UQTR Patriotes

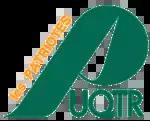
Previous Patriotes logo used until 2019

In 1969, the Université du Québec à Trois-Rivières was established along with its athletics program. The team name "Patriotes" was selected following a contest where it was suggested by Gérald Baril, a history student and hockey player, because of its sense of rallying, dynamism and commitment to the environment. Originally, the team colours were blue, orange, and white, but was change to green, orange, and white in 1976 when the Université du Québec system assigned a distinct colour to each of the universities in their network.